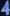
Number: 4